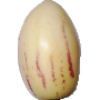
Label: Pepino 1